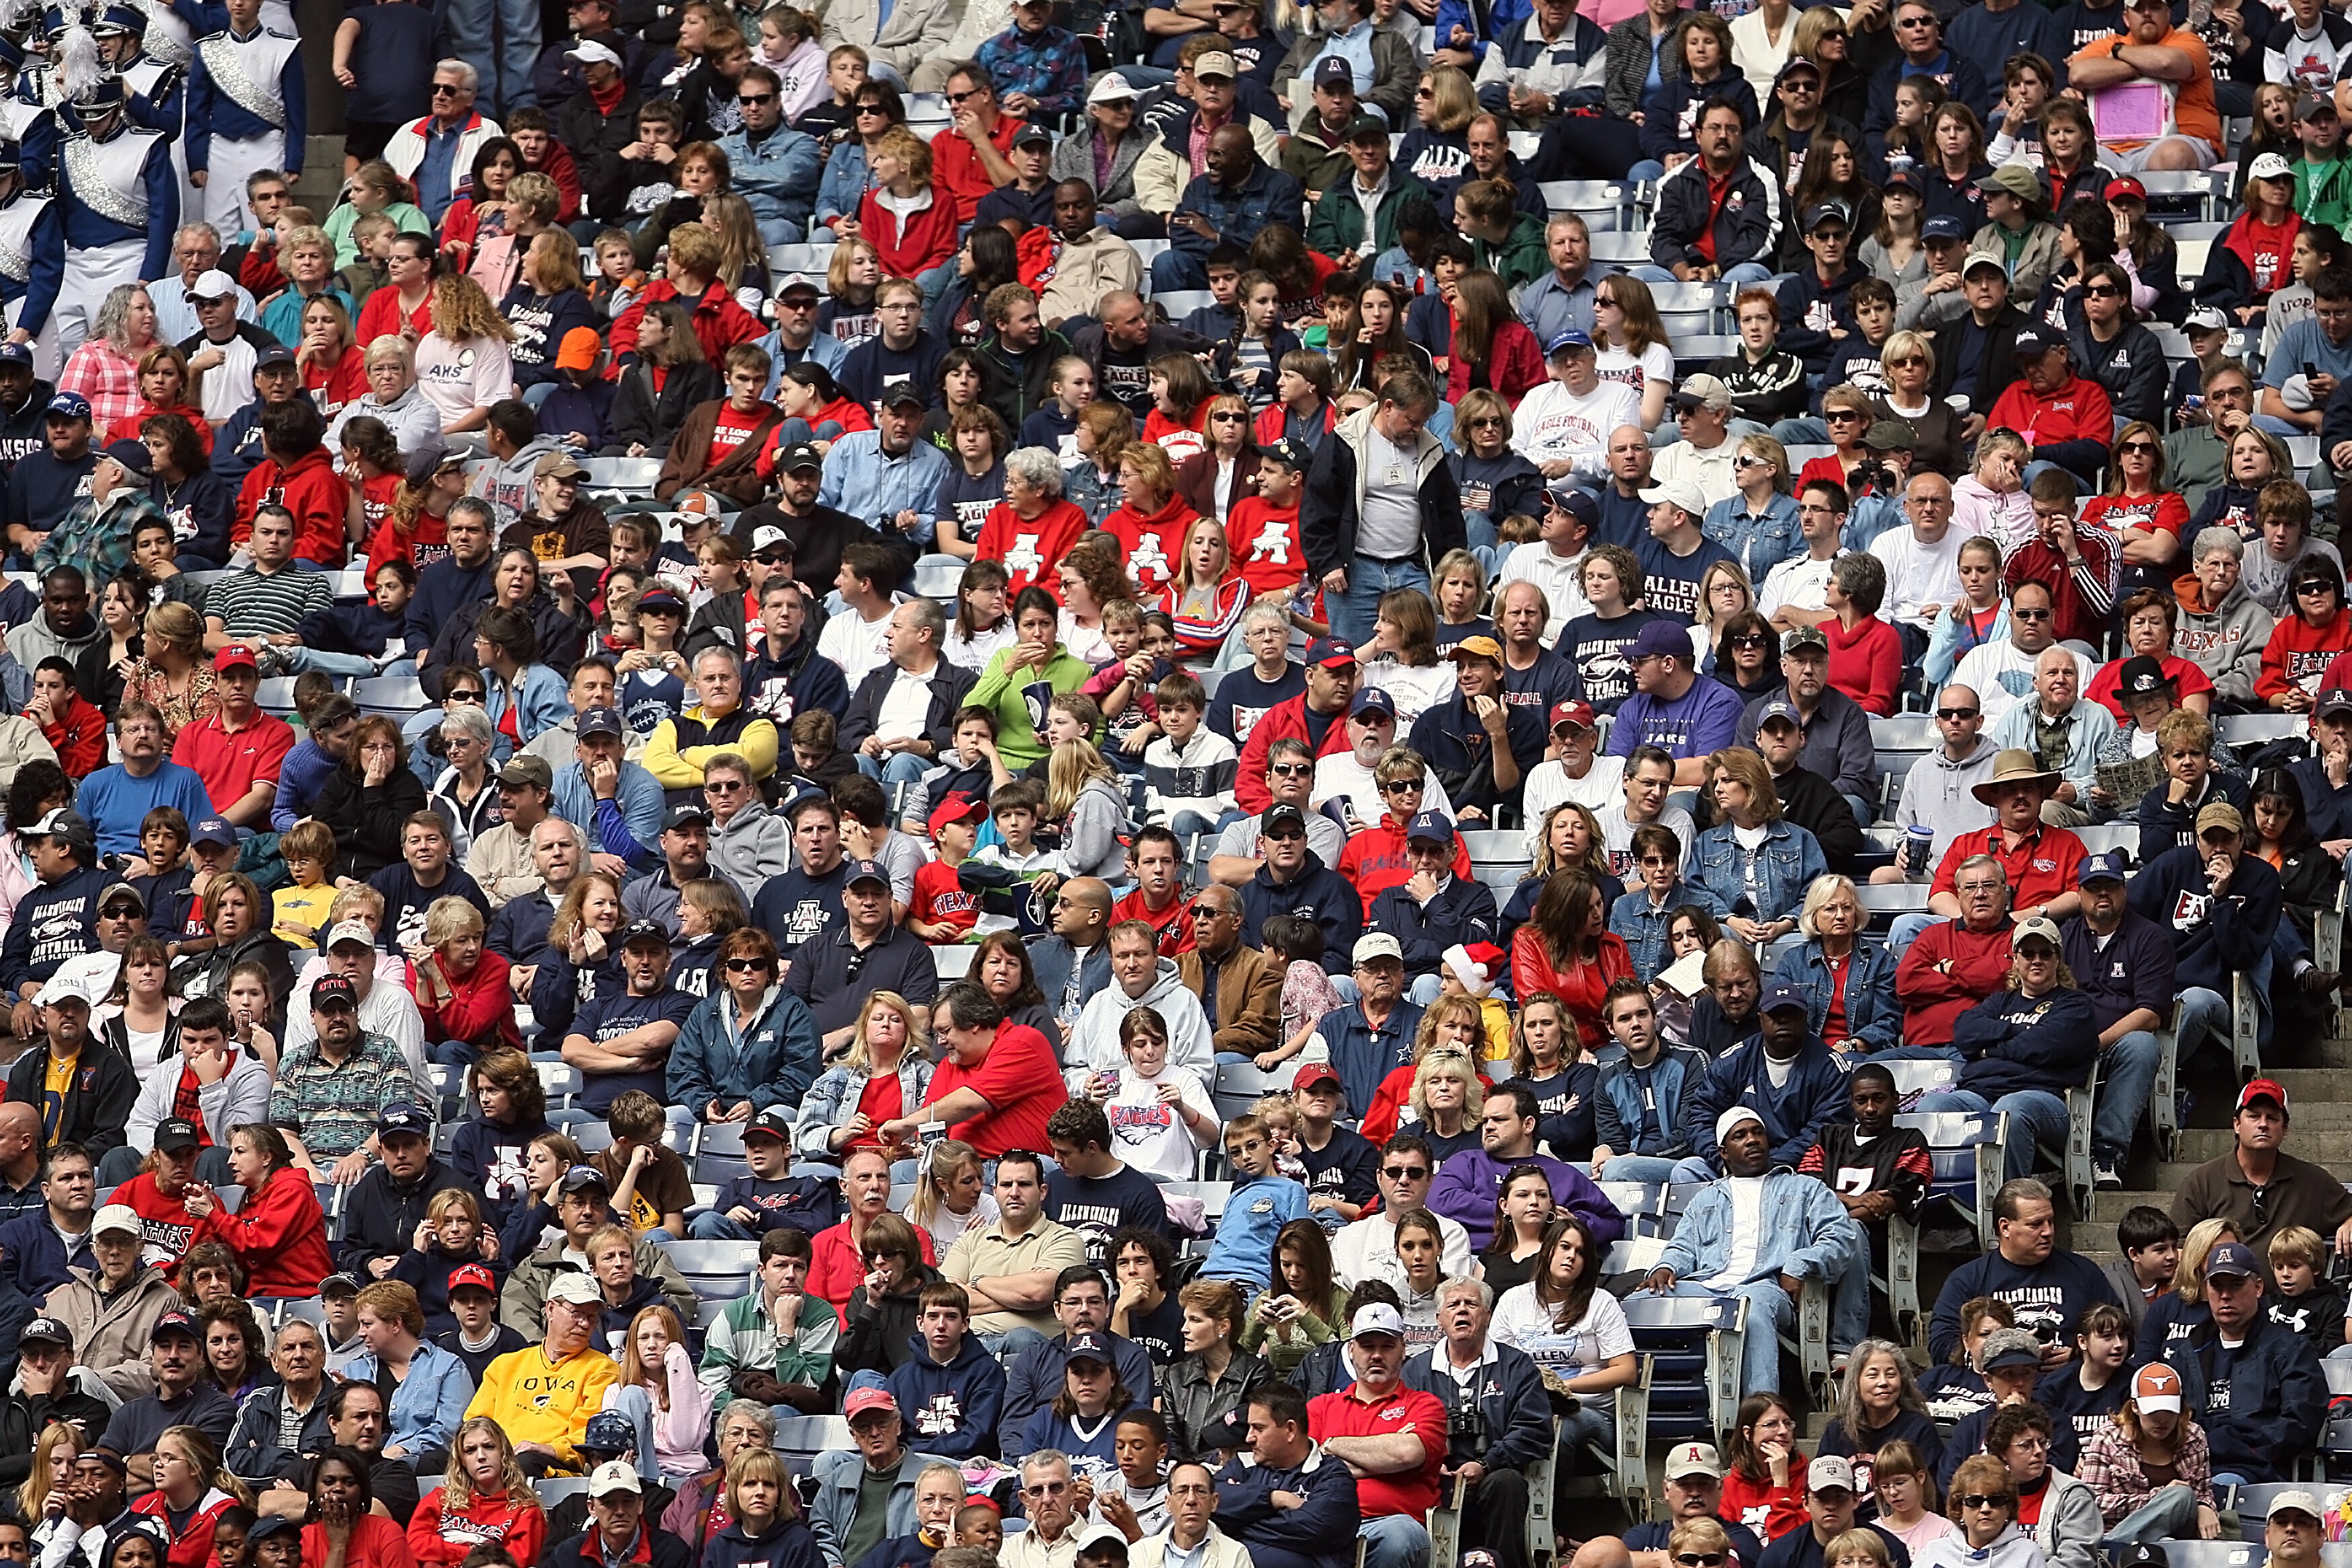
structure, people, crowd, audience, cheering, sitting, stadium, competition, arena, american, composite, texas, heads, spectators, anticipation, fans, stampede, football stadium, football game, sporting event, supporters, sports fans, stadium crowd, sport venue